Jonathan Battishill

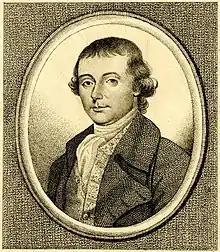
Portrait print of Jonathan Battishill

Jonathan Battishill (May 1738 – 10 December 1801) was an English composer, keyboard player, and concert tenor. He began his career as a composer writing theatre music but later devoted himself to working as an organist and composer for the Church of England. He is considered one of the outstanding 18th century English composers of church music and is best remembered today for his seven-part anthem "Call to Remembrance", which has long survived in the repertoires of cathedral choirs.